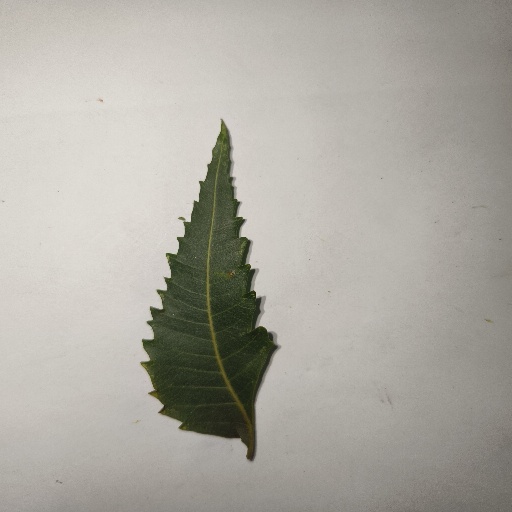
Species: Neem
Leaf condition: Healthy Leaf